Flumpool

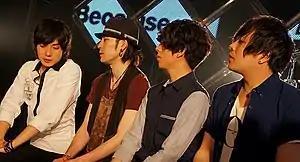
flumpool in May 2013.

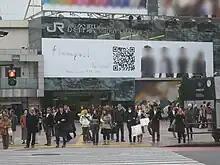
A giant 2D barcode on a billboard advertisement in Shibuya. People may point their cellphone's camera at it to access the website whose URL is coded in the barcode. It advertises Flumpool's debut album "Unreal".

Flumpool (stylized as flumpool) are a Japanese rock band. The band, originally from Osaka Prefecture, was formed in January 2007. The band's name is a portmanteau of the words "four" (from the number of members in the band), "lump", and "pool". Thus, the name could be interpreted to mean "collective mass of four" or a "quartet".